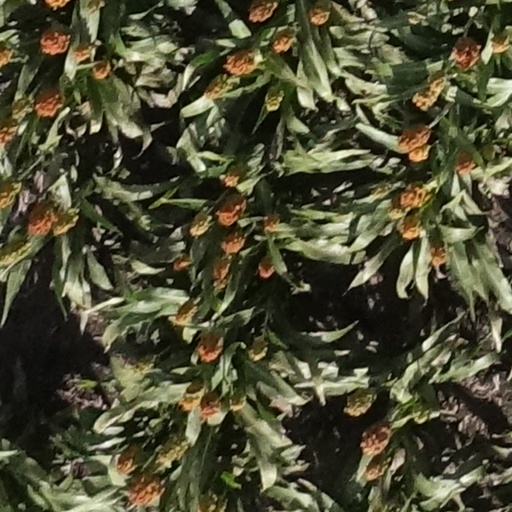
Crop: sorghum